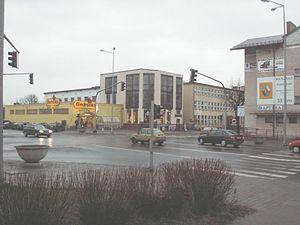
Biłgoraj est une ville du powiat de Biłgoraj de la voïvodie de Lublin, dans le sud-est de la Pologne.